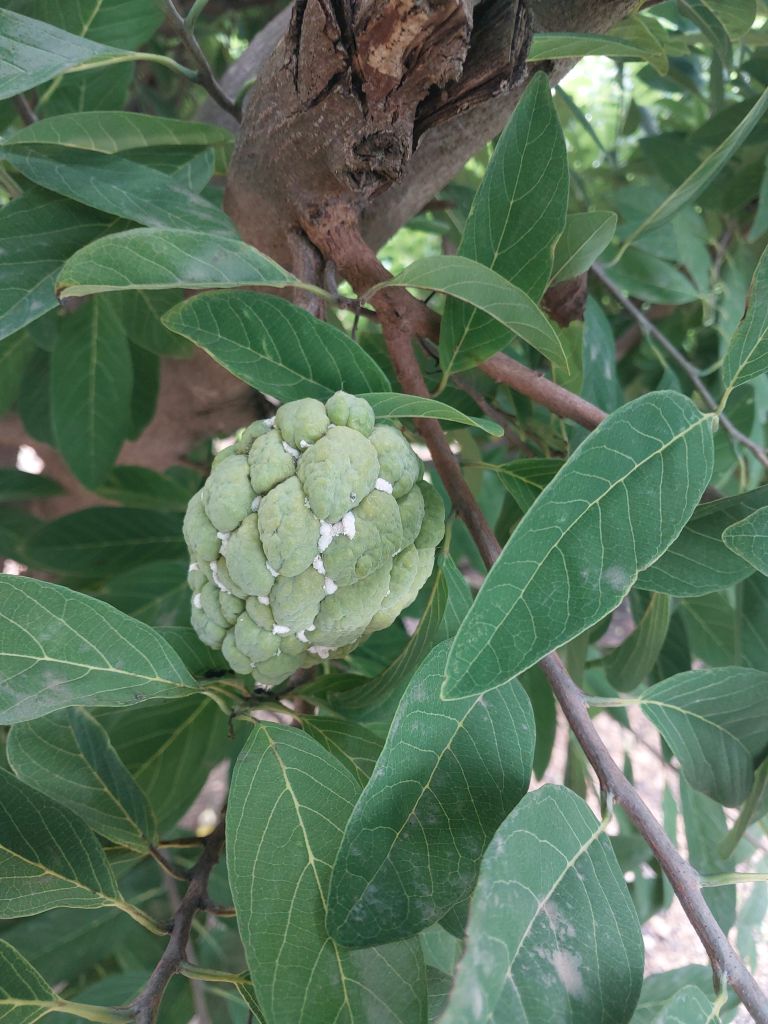
Disease label: Mealy Bug